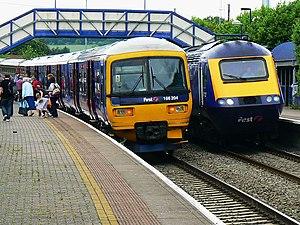
Hungerford est une bourgade et une paroisse civile dans le Berkshire, en Angleterre, située à 14,5 km à l'ouest de Newbury. Elle couvre une superficie de 22 km² et, selon le recensement de 2001, a une population de 5 559.